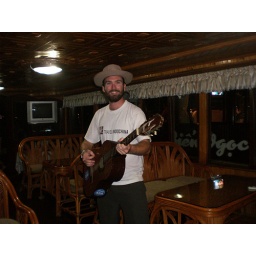
there is usually a bit of a dress up/drink up/jam or karaoke session on the boat in the evening.